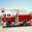
Label: truck